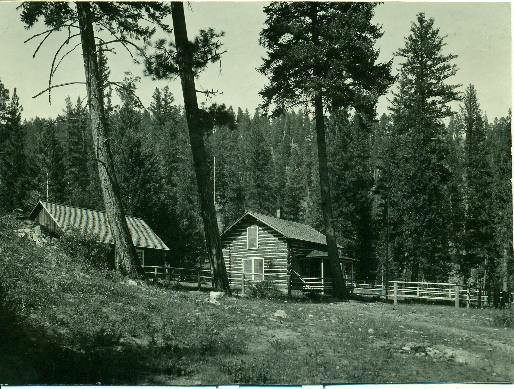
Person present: No